Vrhpolje, Serbia

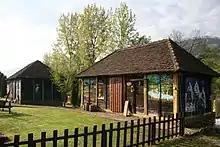

Vrhpolje (Врхпоље) is a village in Serbia. It is in the Municipality of Ljubovija, in the Mačva District of Central Serbia.